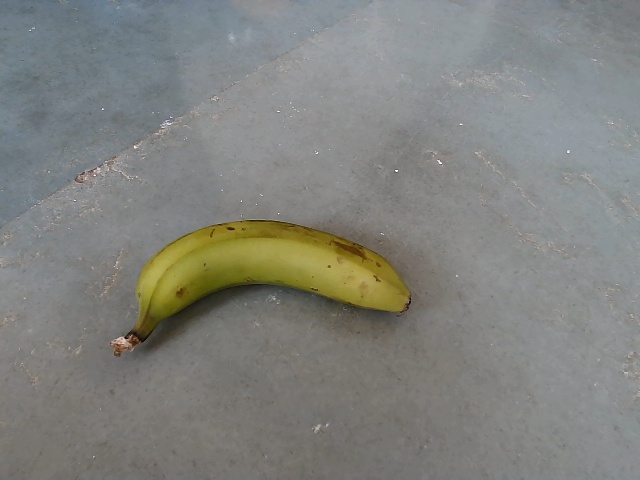
Label: Raw_Banana